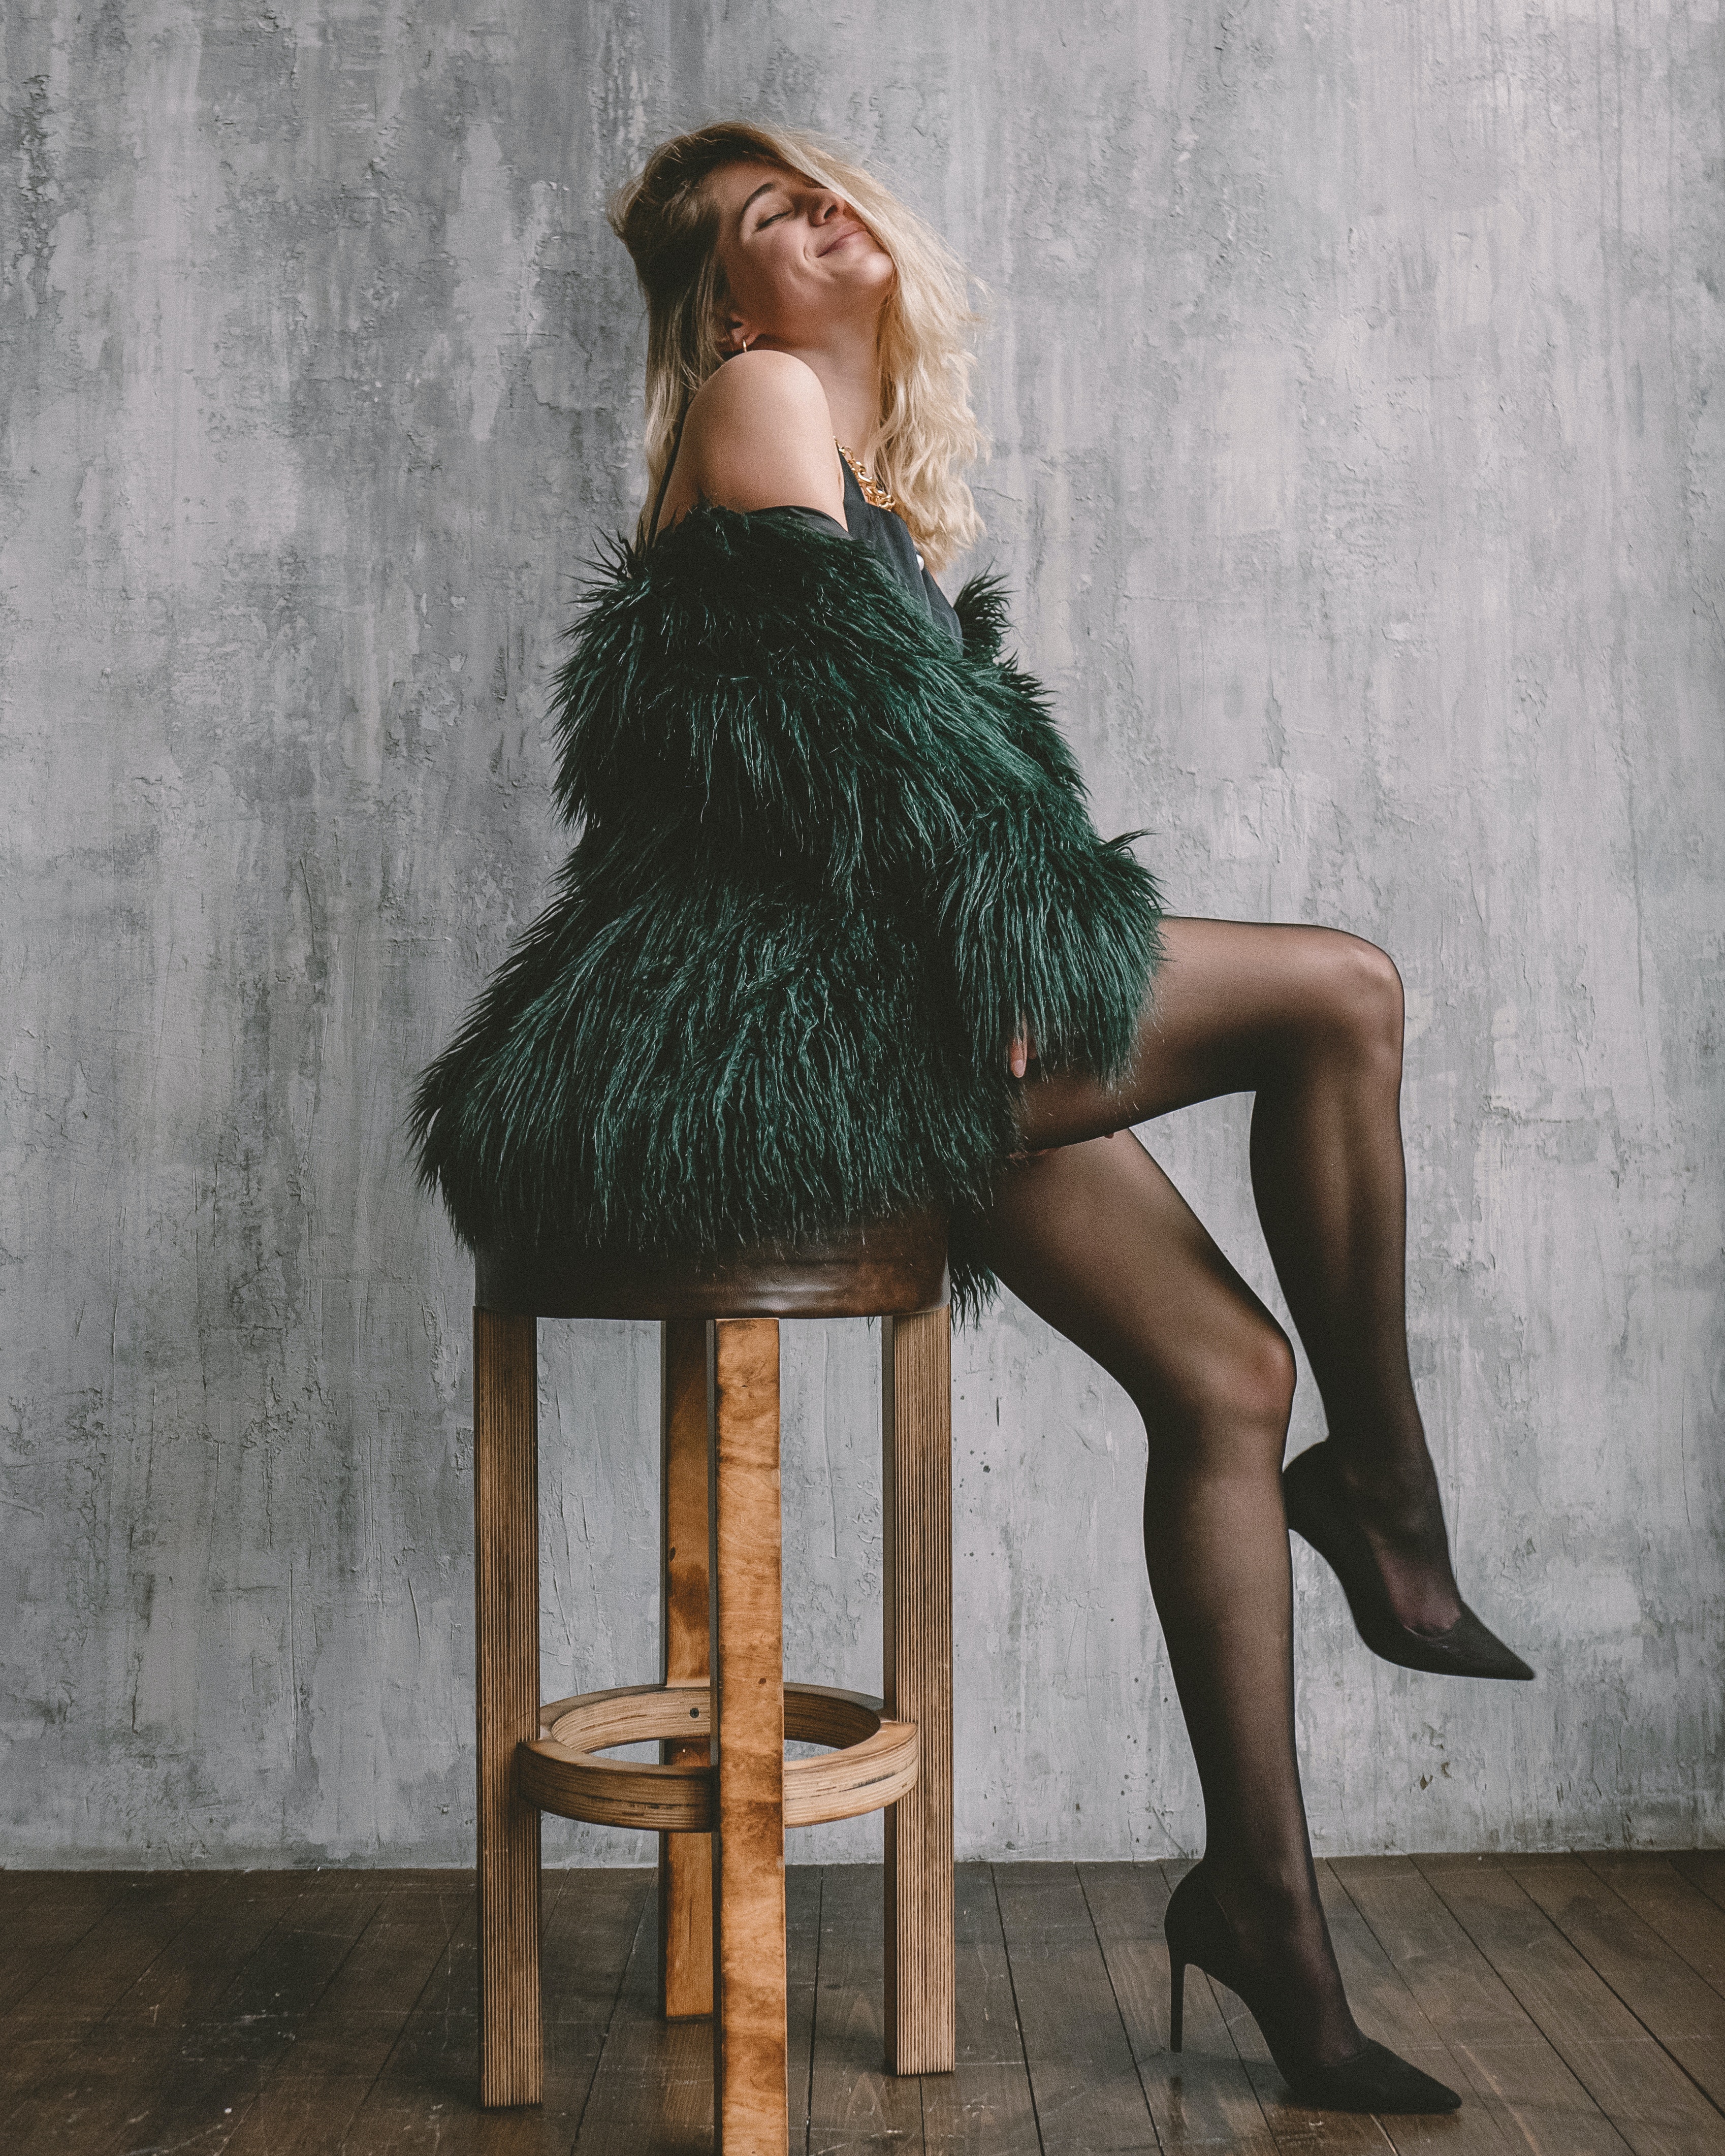
woman, hair, footwear, shoe, shoulder, leg, dress, human body, flash photography, textile, neck, knee, thigh, waist, art, animal product, grey, fur clothing, wood, fawn, fashion design, wig, black hair, long hair, human leg, foot, chair, fashion model, blond, painting, trunk, fur, brown hair, sitting, feather, art model, fashion accessory, illustration, visual arts, little black dress, red hair, high heels, vintage clothing, stocking, room, tights, photo shoot, haute couture, ankle, wool, fashion illustration, leather